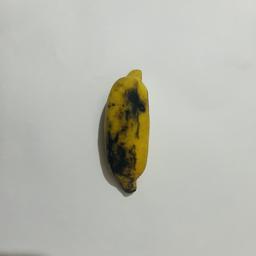
Ripeness: Overripe